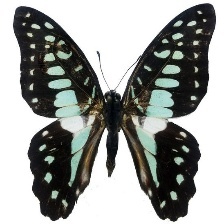
Species: GREAT JAY